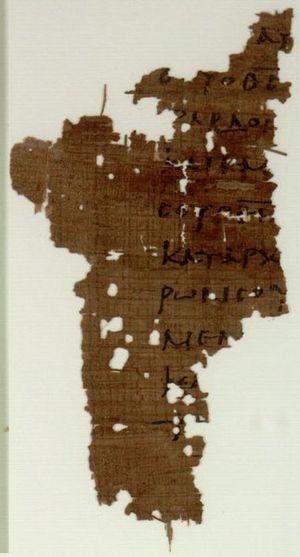
Les variantes textuelles sont les altérations du texte du Nouveau Testament qui surviennent par propagation des erreurs des copistes. Ces altérations peuvent être la suppression ou la répétition d’un mot, ce qui arrive lorsque l’œil du copiste revient à un mot semblable à un endroit du texte distinct de celui qu’il était en train de recopier. Dans d’autres cas, le copiste peut répéter du texte d’un passage semblable ou parallèle, par un automatisme de sa mémoire. L'objet de la critique textuelle consiste notamment à retrouver ces altérations.